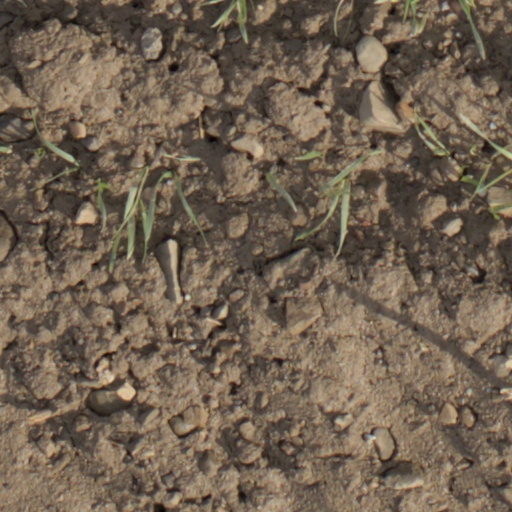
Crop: wheat